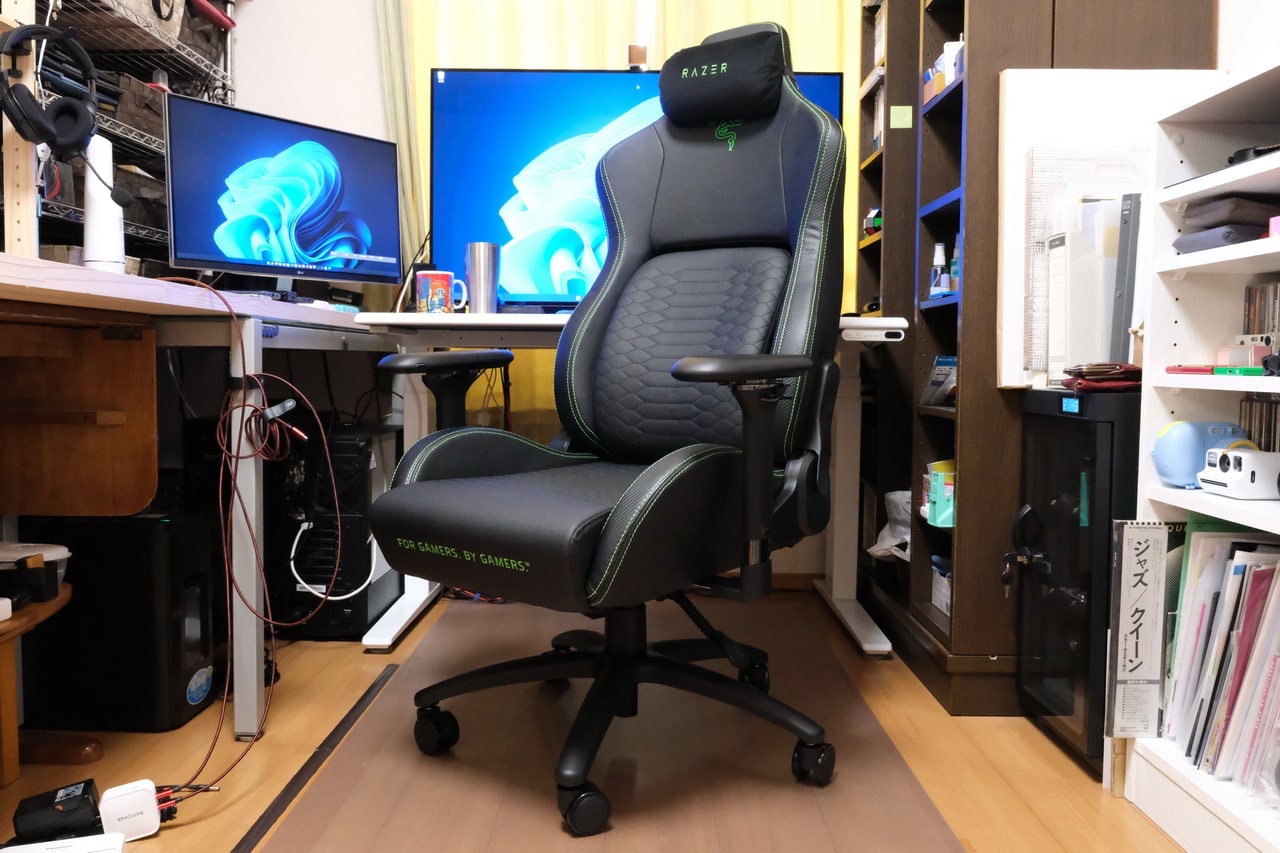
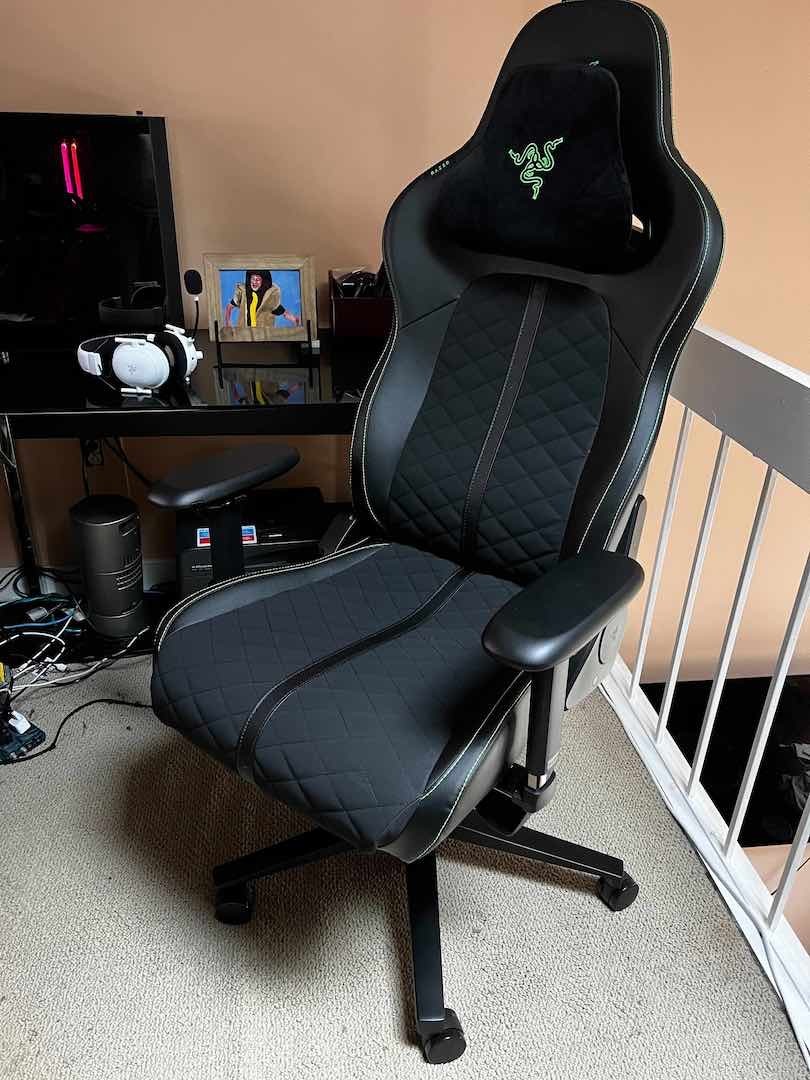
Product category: items_chair
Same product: no